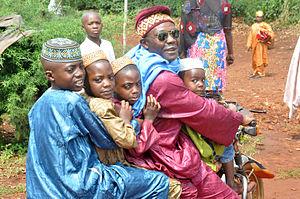
Transport moto lors d'un jour de fête à Foumban This is an image of Cultural Fashion or Adornment from Cameroon
Les transports au Cameroun ont un rôle important dans la question du développement du pays, qui nécessite une infrastructure adéquate afin de faire face à la croissance démographique, au déplacement des populations vers les villes, ainsi qu'aux nouvelles exigences économiques.
Les Bamouns sont un peuple d'Afrique centrale établi à l'ouest du Cameroun, dans la région du Grassland où vivent également les Bamiléké et les Tikar, proches d'eux par leurs ancêtres communs, leurs structures sociales voisines et leurs langues. Ils vivent de l'artisanat, du commerce et de l'agriculture.
Foumban est une commune du département du Noun dans la Région de l'Ouest au Cameroun. Foumban est également une ville du Cameroun située à 70 km au nord-est de Bafoussam. C'est le chef-lieu du département du Noun. Considérée par les Camerounais comme la Cité des arts, Foumban est la capitale du Royaume Bamoun.